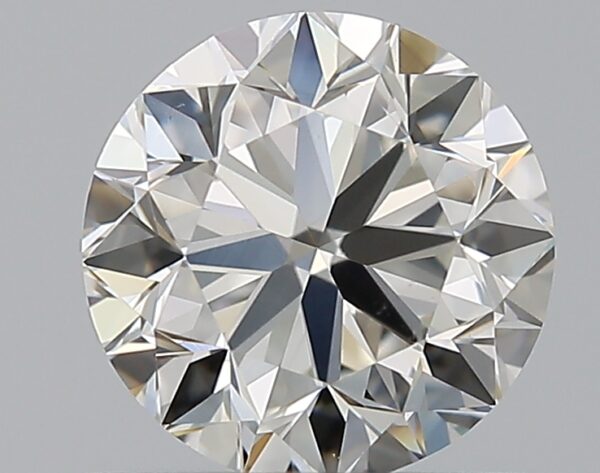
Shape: round
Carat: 0.8
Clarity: VS1
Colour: H
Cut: VG
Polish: EX
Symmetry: EX
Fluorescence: N
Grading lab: GIA
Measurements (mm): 5.76 x 5.79 x 3.7